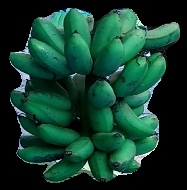
Variety: rasbale
Grade: grade3